The Fool (novel)

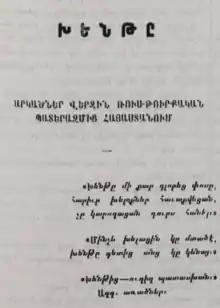

The Fool ("Khent’ë") is an 1880 Armenian-language novel by the Armenian writer Raffi, one of the best-known novels by one of Armenia's greatest novelists. Set during the Russo-Turkish War of 1877–78, the plot tells a romance set against the background of the divided Armenian nation.